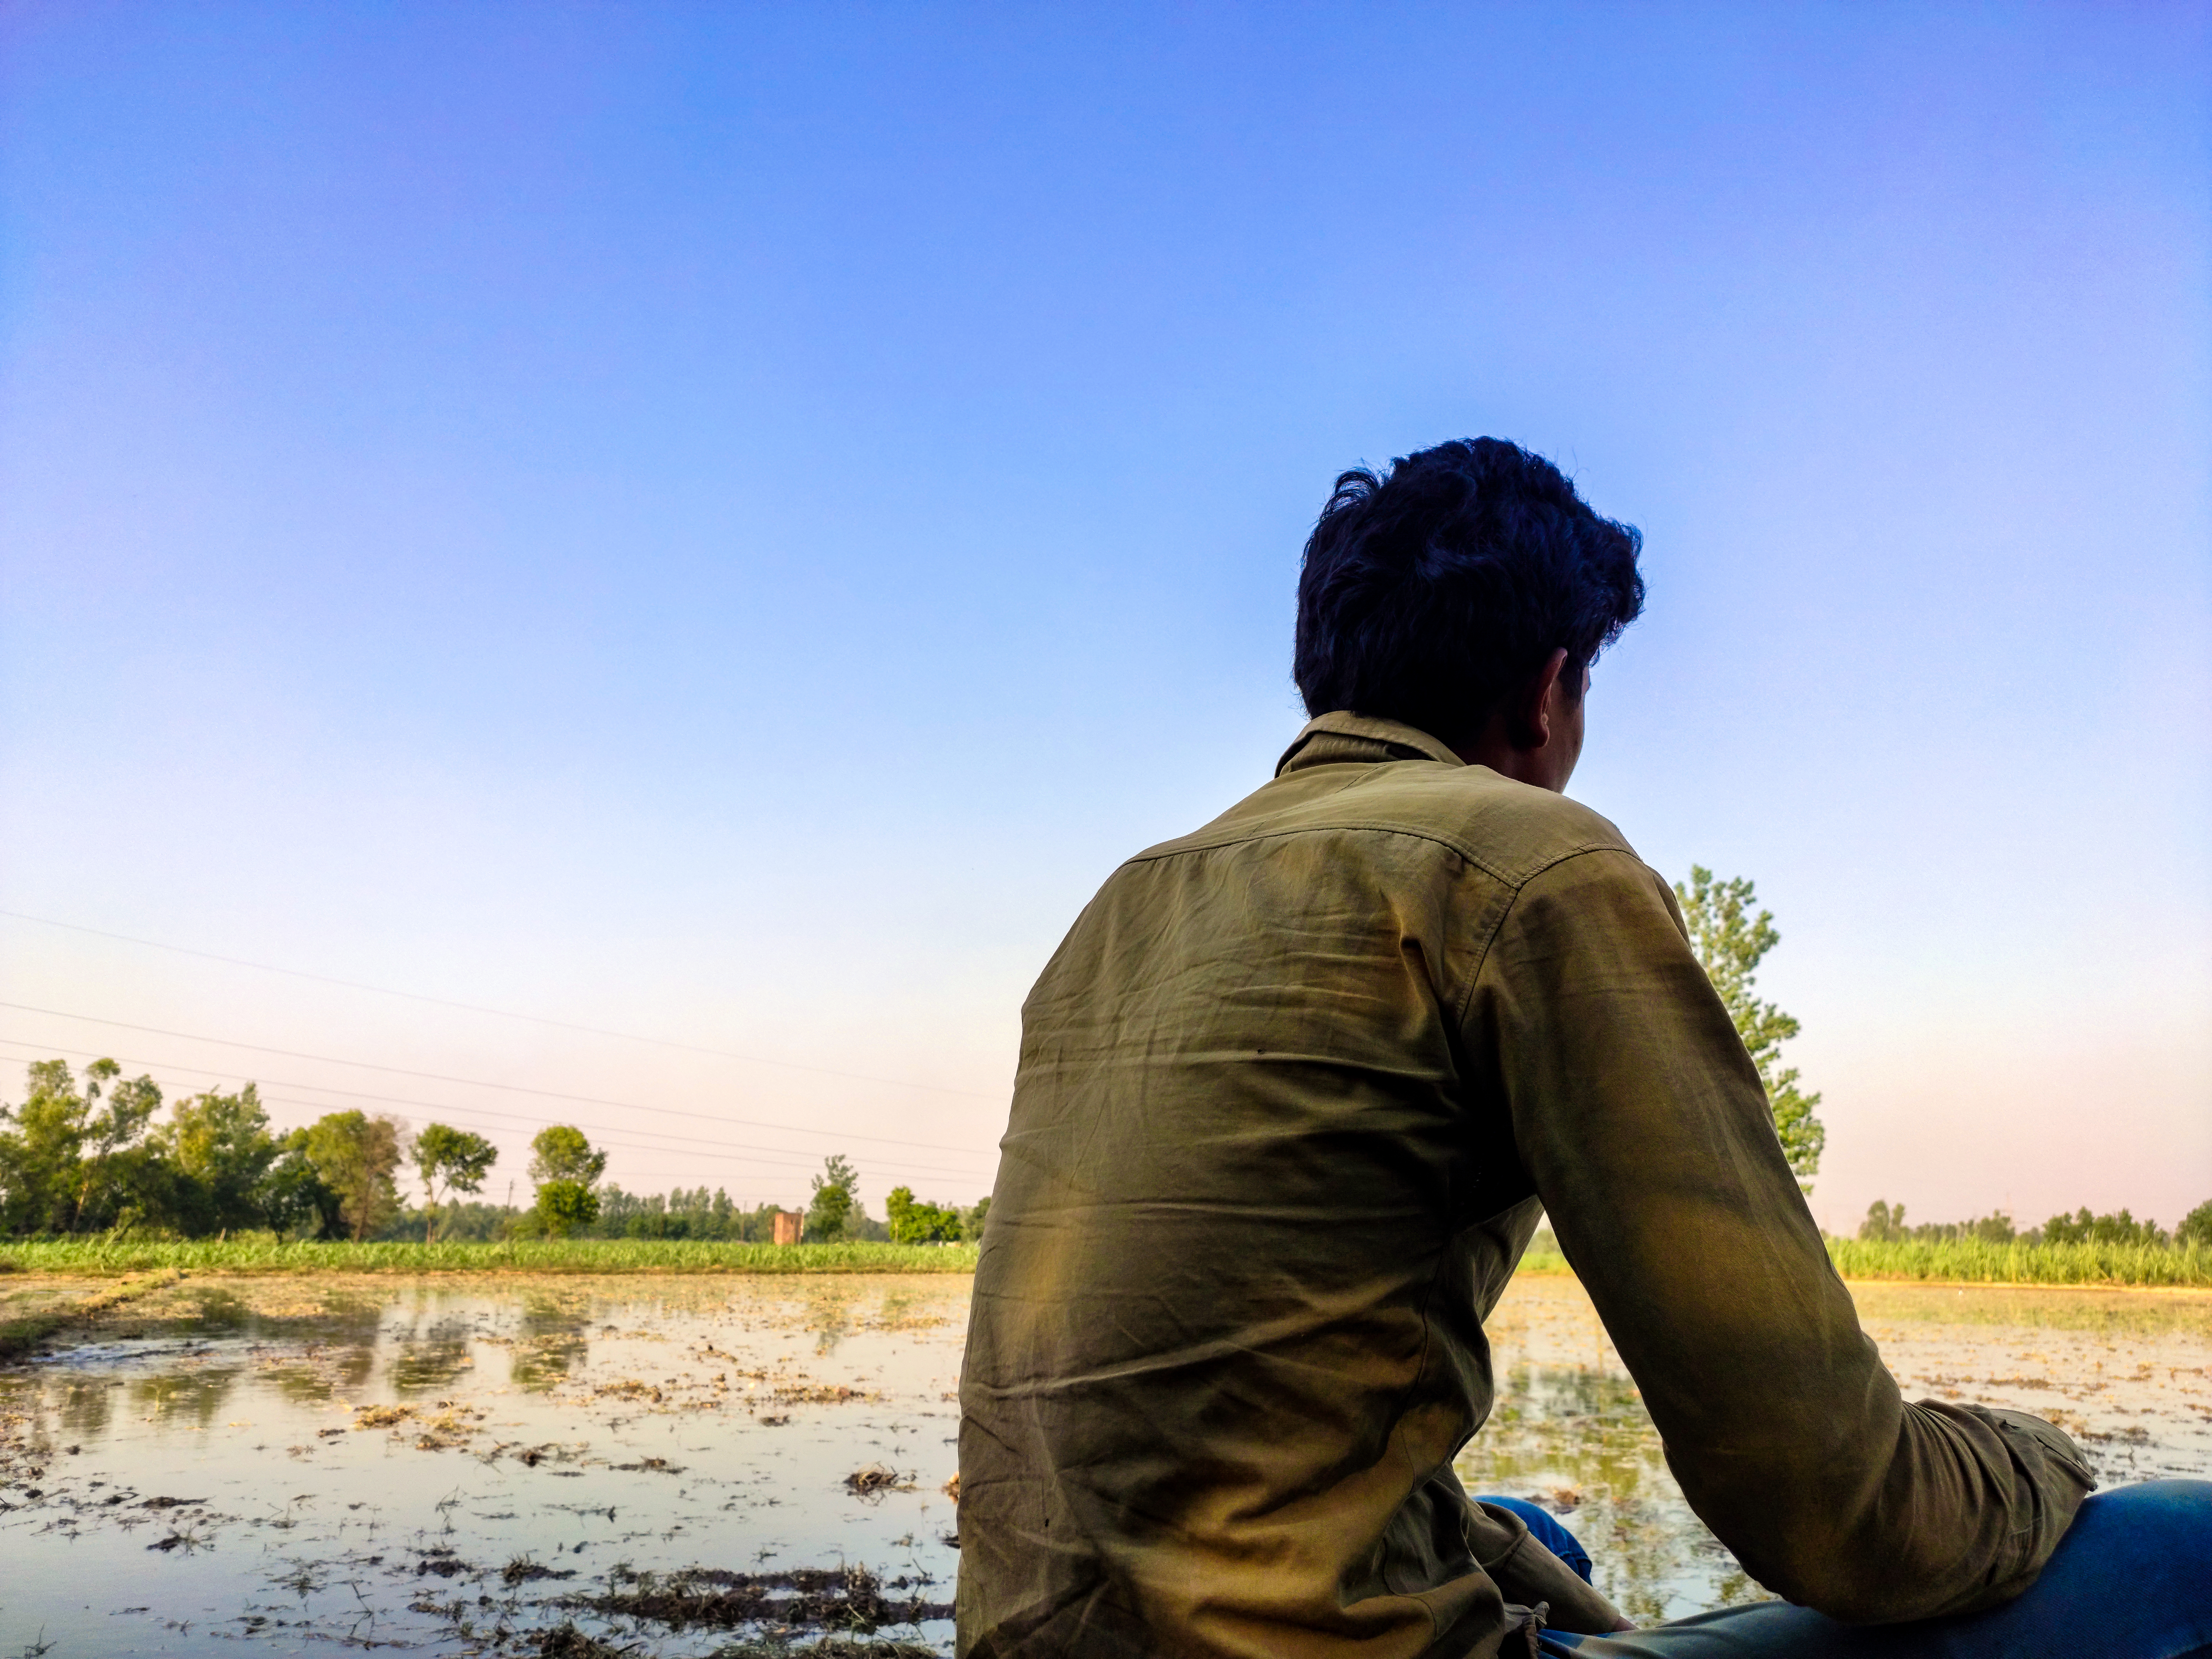
agriculture, farming, farming people, sky, sky blue, afternoon, afternoon sky, sitting, field, crops, wallpaper 4k, shirt, plant, water, People in nature, tree, travel, happy, grass, grassland, landscape, Tints and shades, leisure, horizon, helmet, turban, soil, personal protective equipment, lake, recreation, rock, evening, sunrise, backlighting, shadow, reflection, tourism